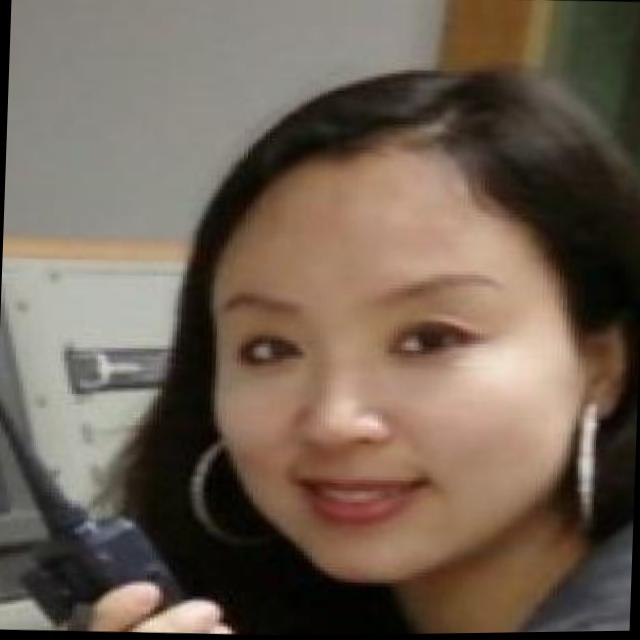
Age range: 21-44